London River Services

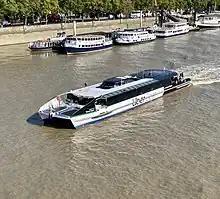
A commuter boat operated by Uber Boat by Thames Clippers on the River Thames

Numbered River Bus services (abbreviated to "RB") run to a timetable through the day with more frequent services during peak rush hour times. Most services run seven days a week, although some do not operate at weekends. Many operators offer discounted fares to Travelcard holders. The main lines of operation are: